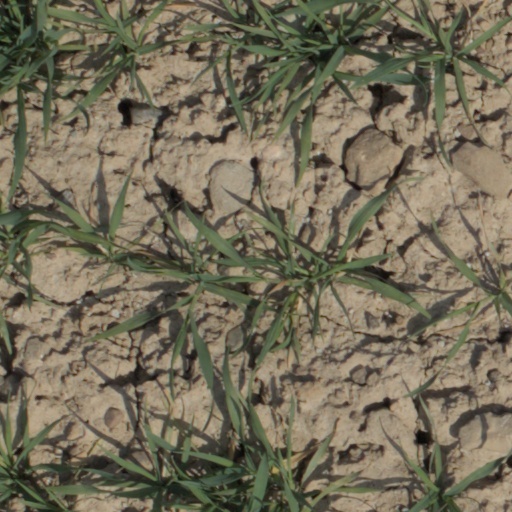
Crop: wheat